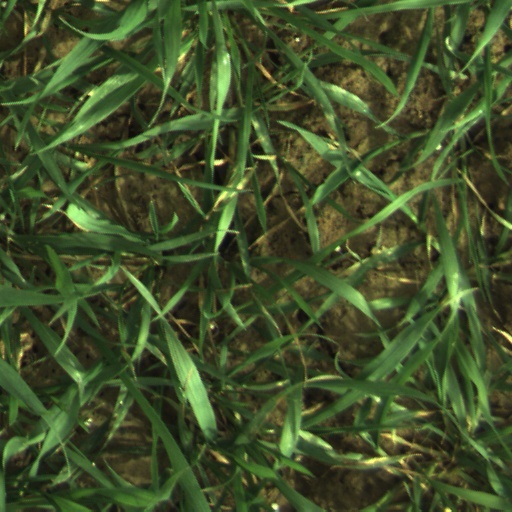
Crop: wheat